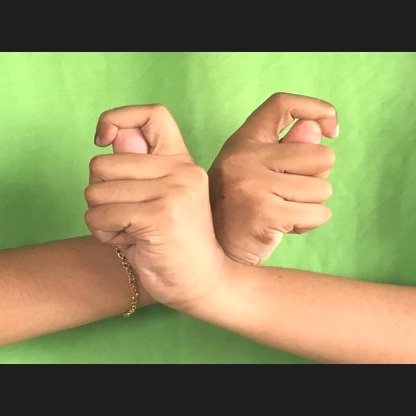
Mudra: Berunda